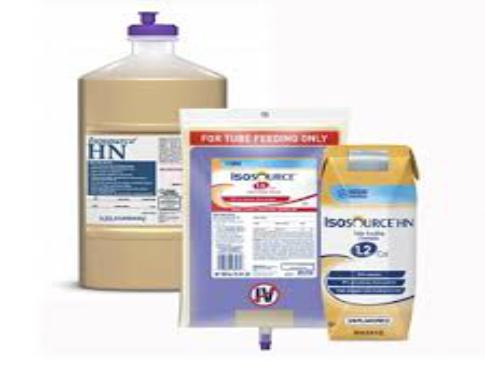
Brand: Isosource
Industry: Others